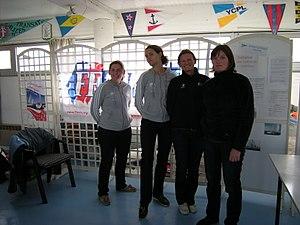
L'équipage de Match racing de Claire Leroy 2011, en vue des JO 2012. De gauche à droite
Claire Leroy est une navigatrice française née à Nantes le 9 mars 1980 et licenciée au SNSQP. Championne du monde de match racing féminin en 2007 et 2008, elle a été désignée comme Marin international de l'année 2007. Elle a occupé la première place du classement des coureurs ISAF en catégorie match racing féminin du 4 mai 2005 au 20 mars 2010.